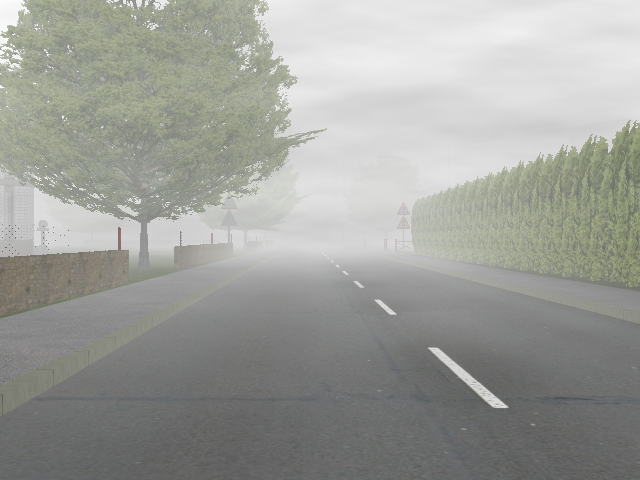
Weather: foggy or hazy